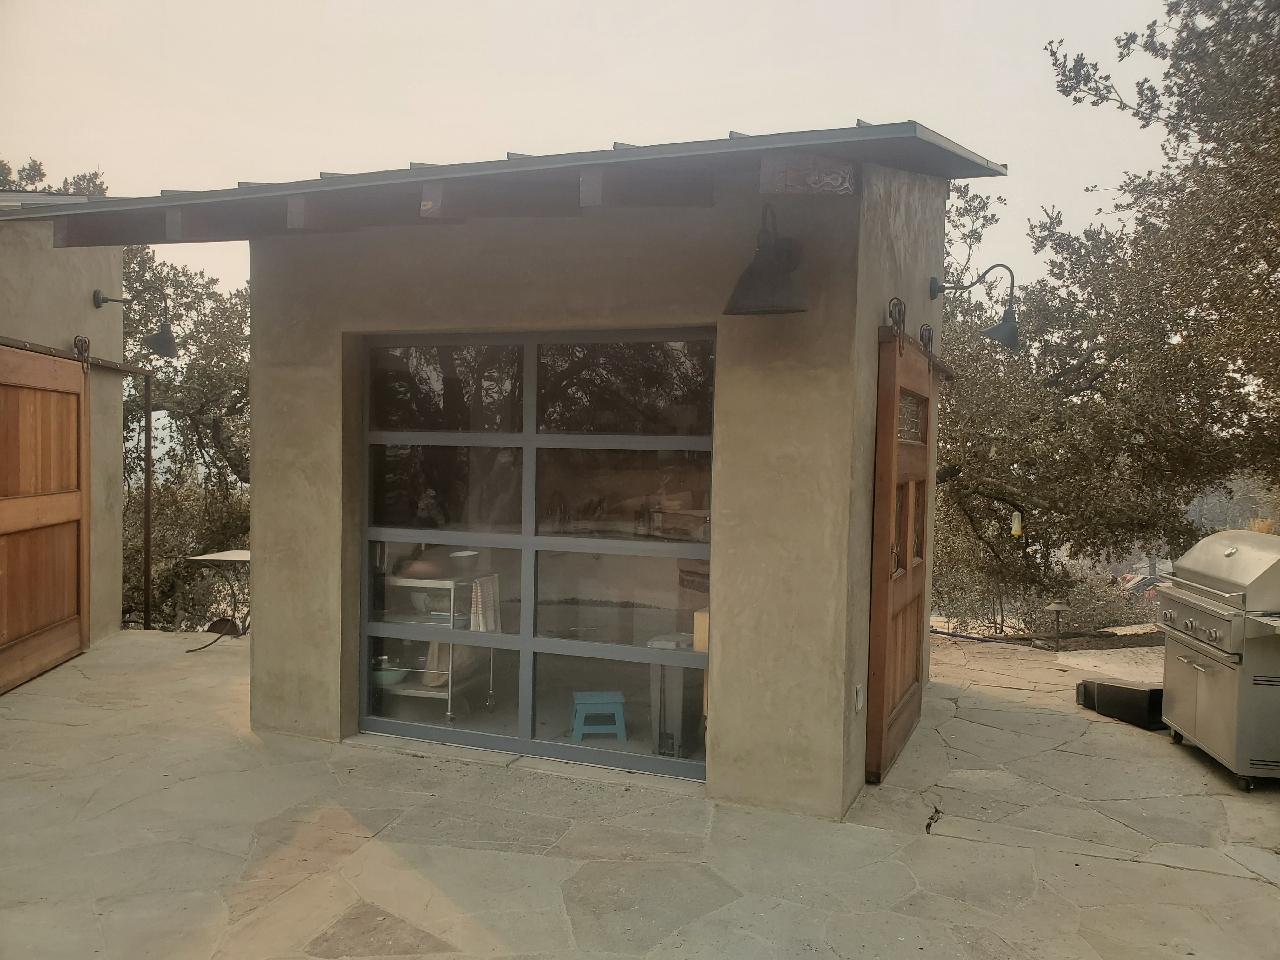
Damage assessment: no_damage